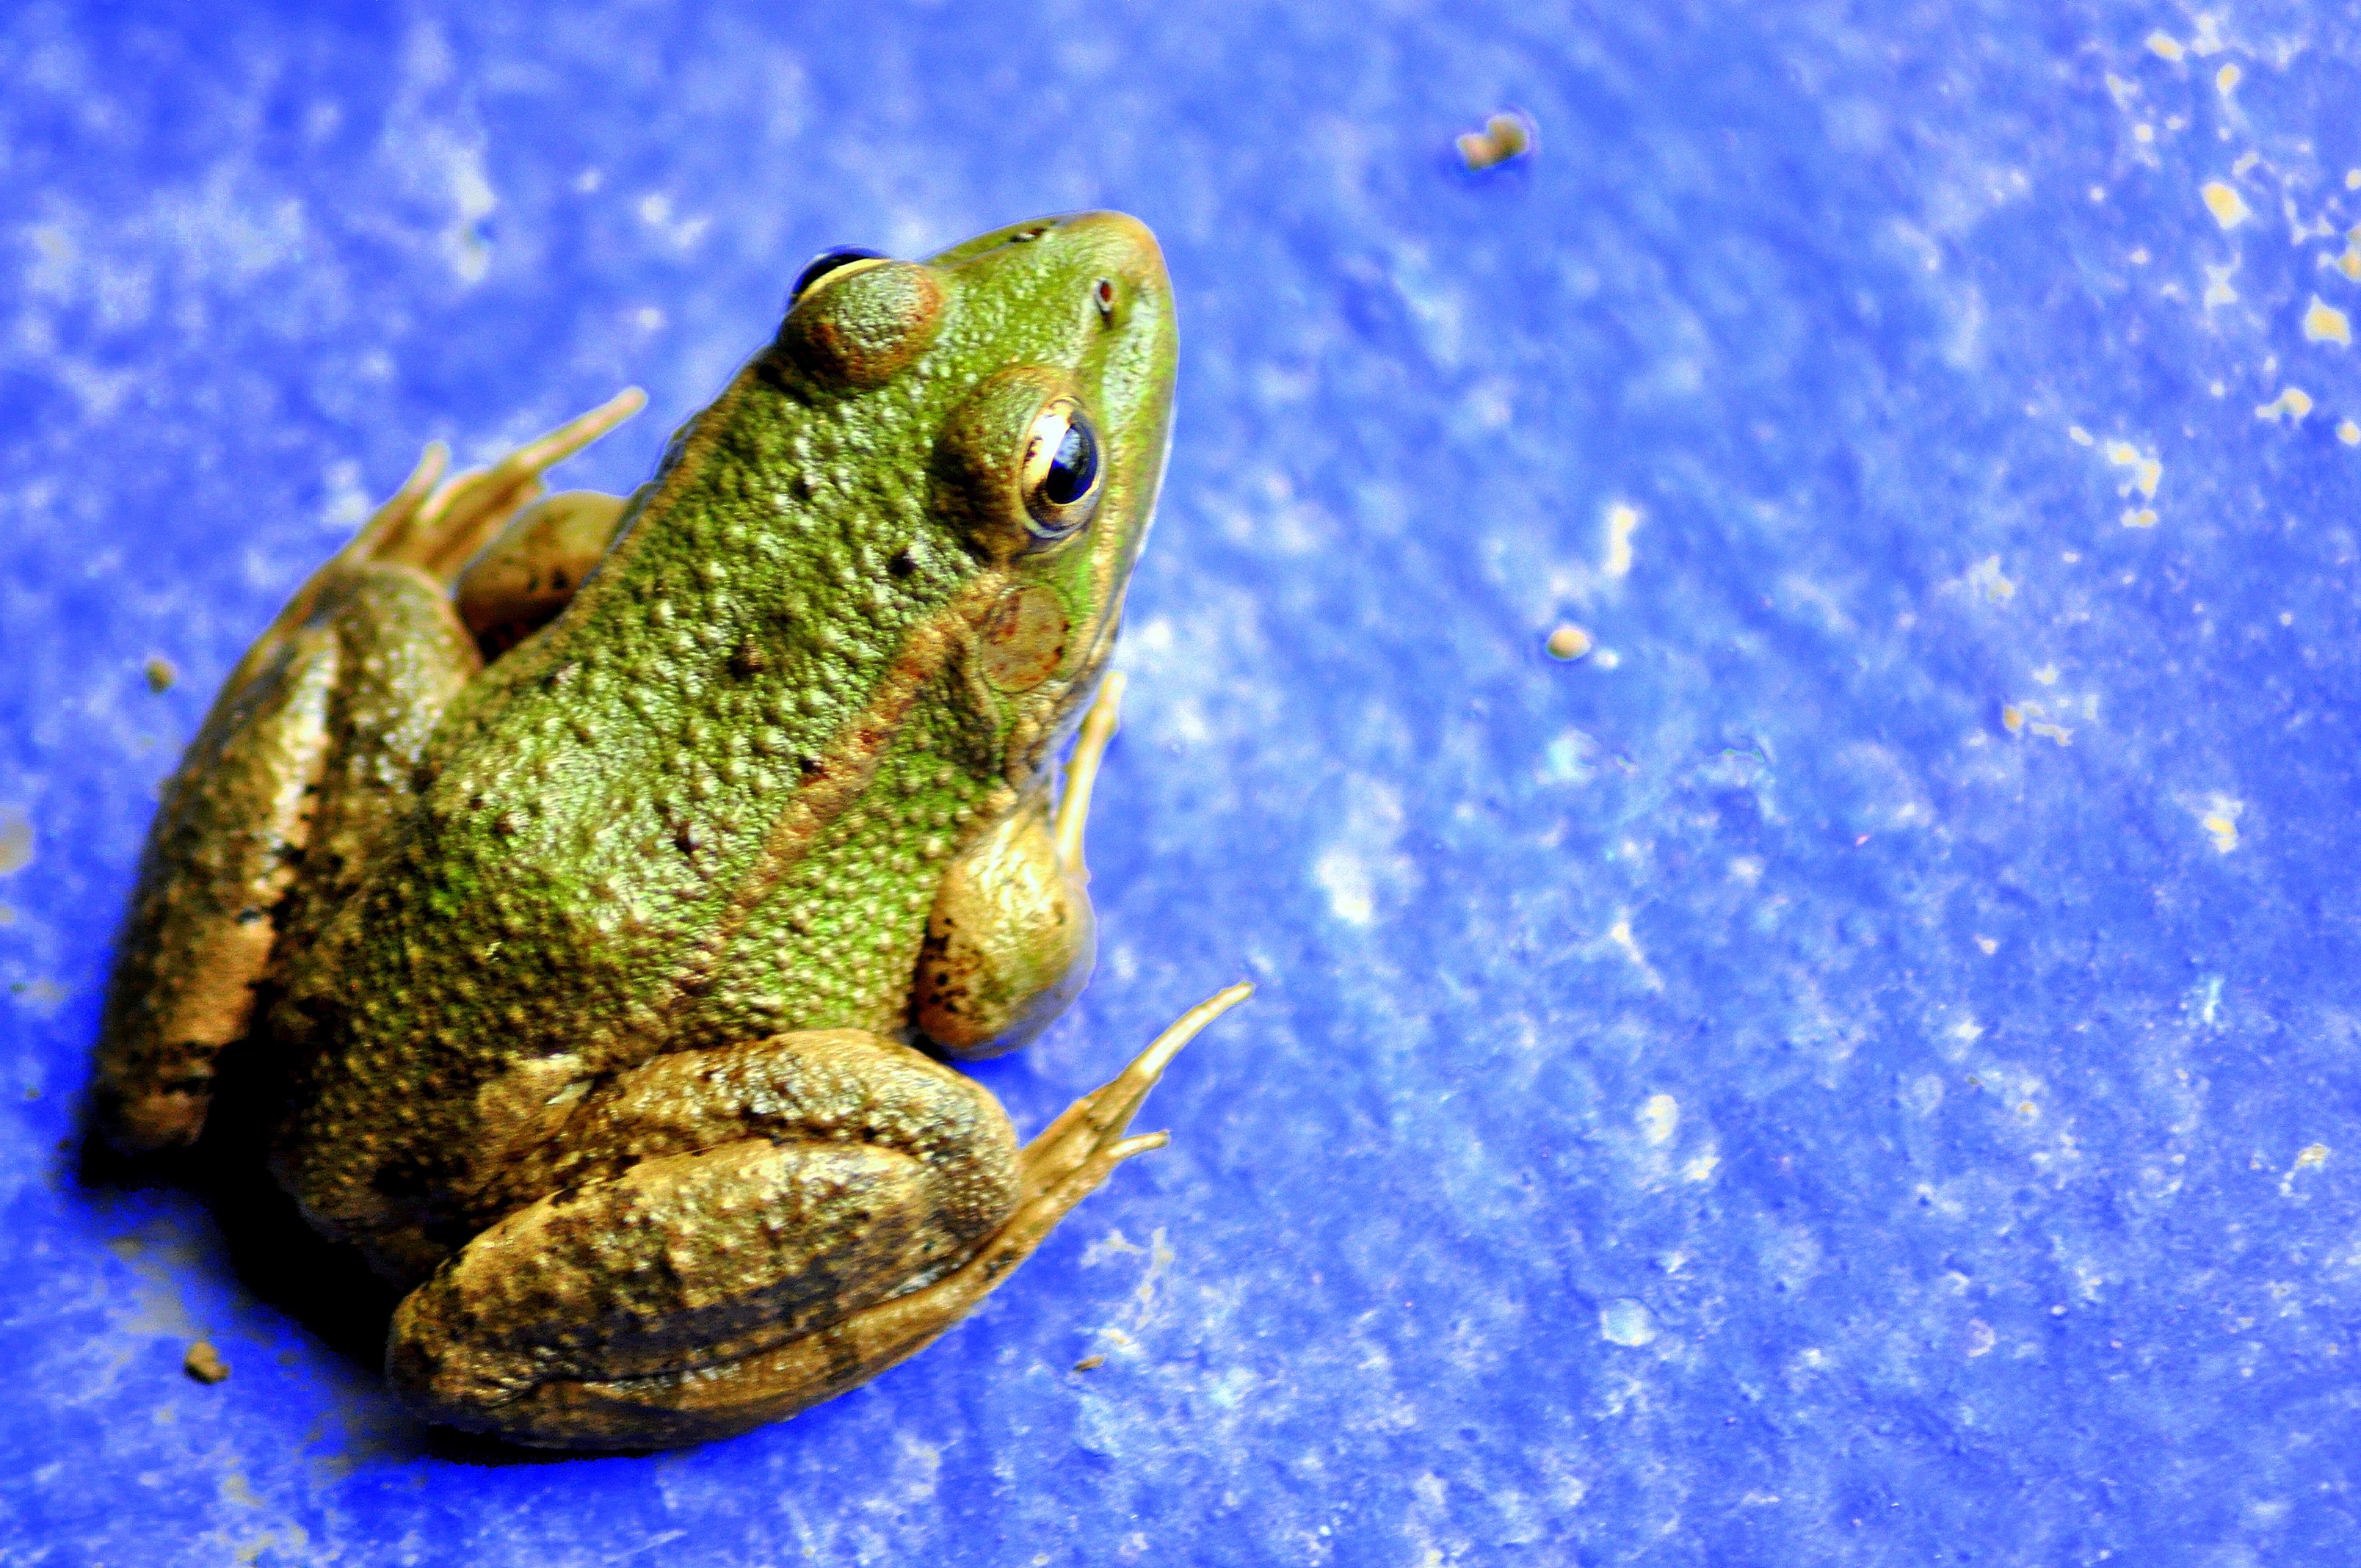
nature, animal, wild, environment, green, biology, blue, frog, amphibian, fauna, close up, vivid, vertebrate, macro photography, organism, ranidae, marine biology